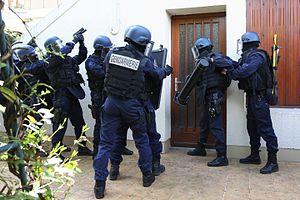
Dans le vocabulaire de la Gendarmerie nationale en France, « l’intervention est une opération de police administrative ou judiciaire, exécutée collectivement — de manière planifiée ou dans l’urgence — et qui s’inscrit dans un cadre juridique ou administratif déterminé ».